Shifnal

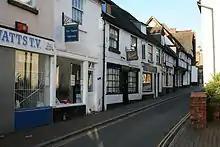
Church Street, Shifnal

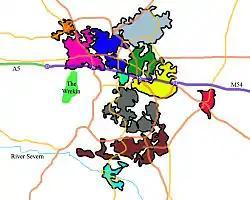
Shifnal (in Red) shown with Telford.

Hinckesman's Brewery Company was established at Hinnington spring, just south of the town, in 1897, and changed its name to the Shifnal Brewery Company in 1899. After closing in 1910 the name was revived in 1927 before being acquired by Broadway Brewery (Shifnal) in 1934. In turn this was acquired by Banks's of Wolverhampton in 1960.